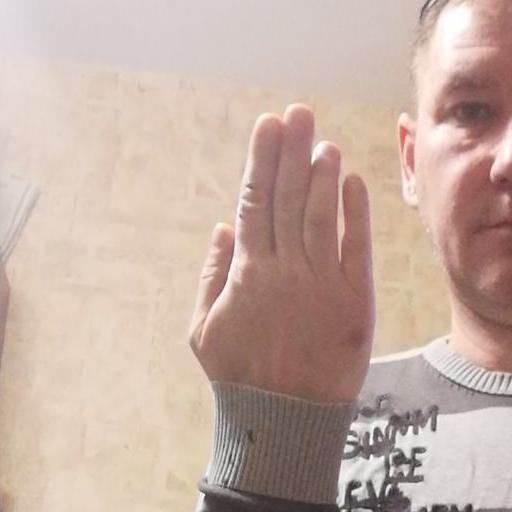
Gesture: stop_inverted